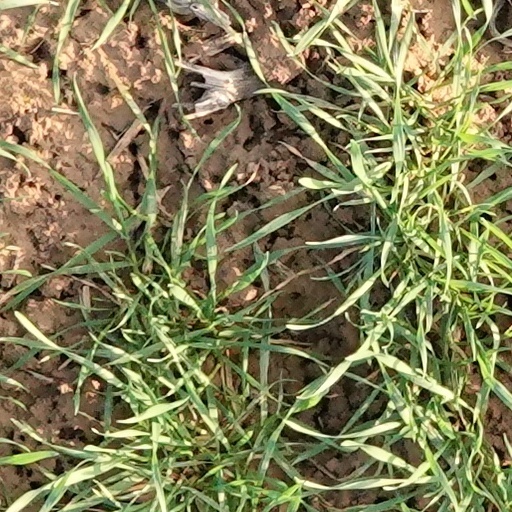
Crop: wheat